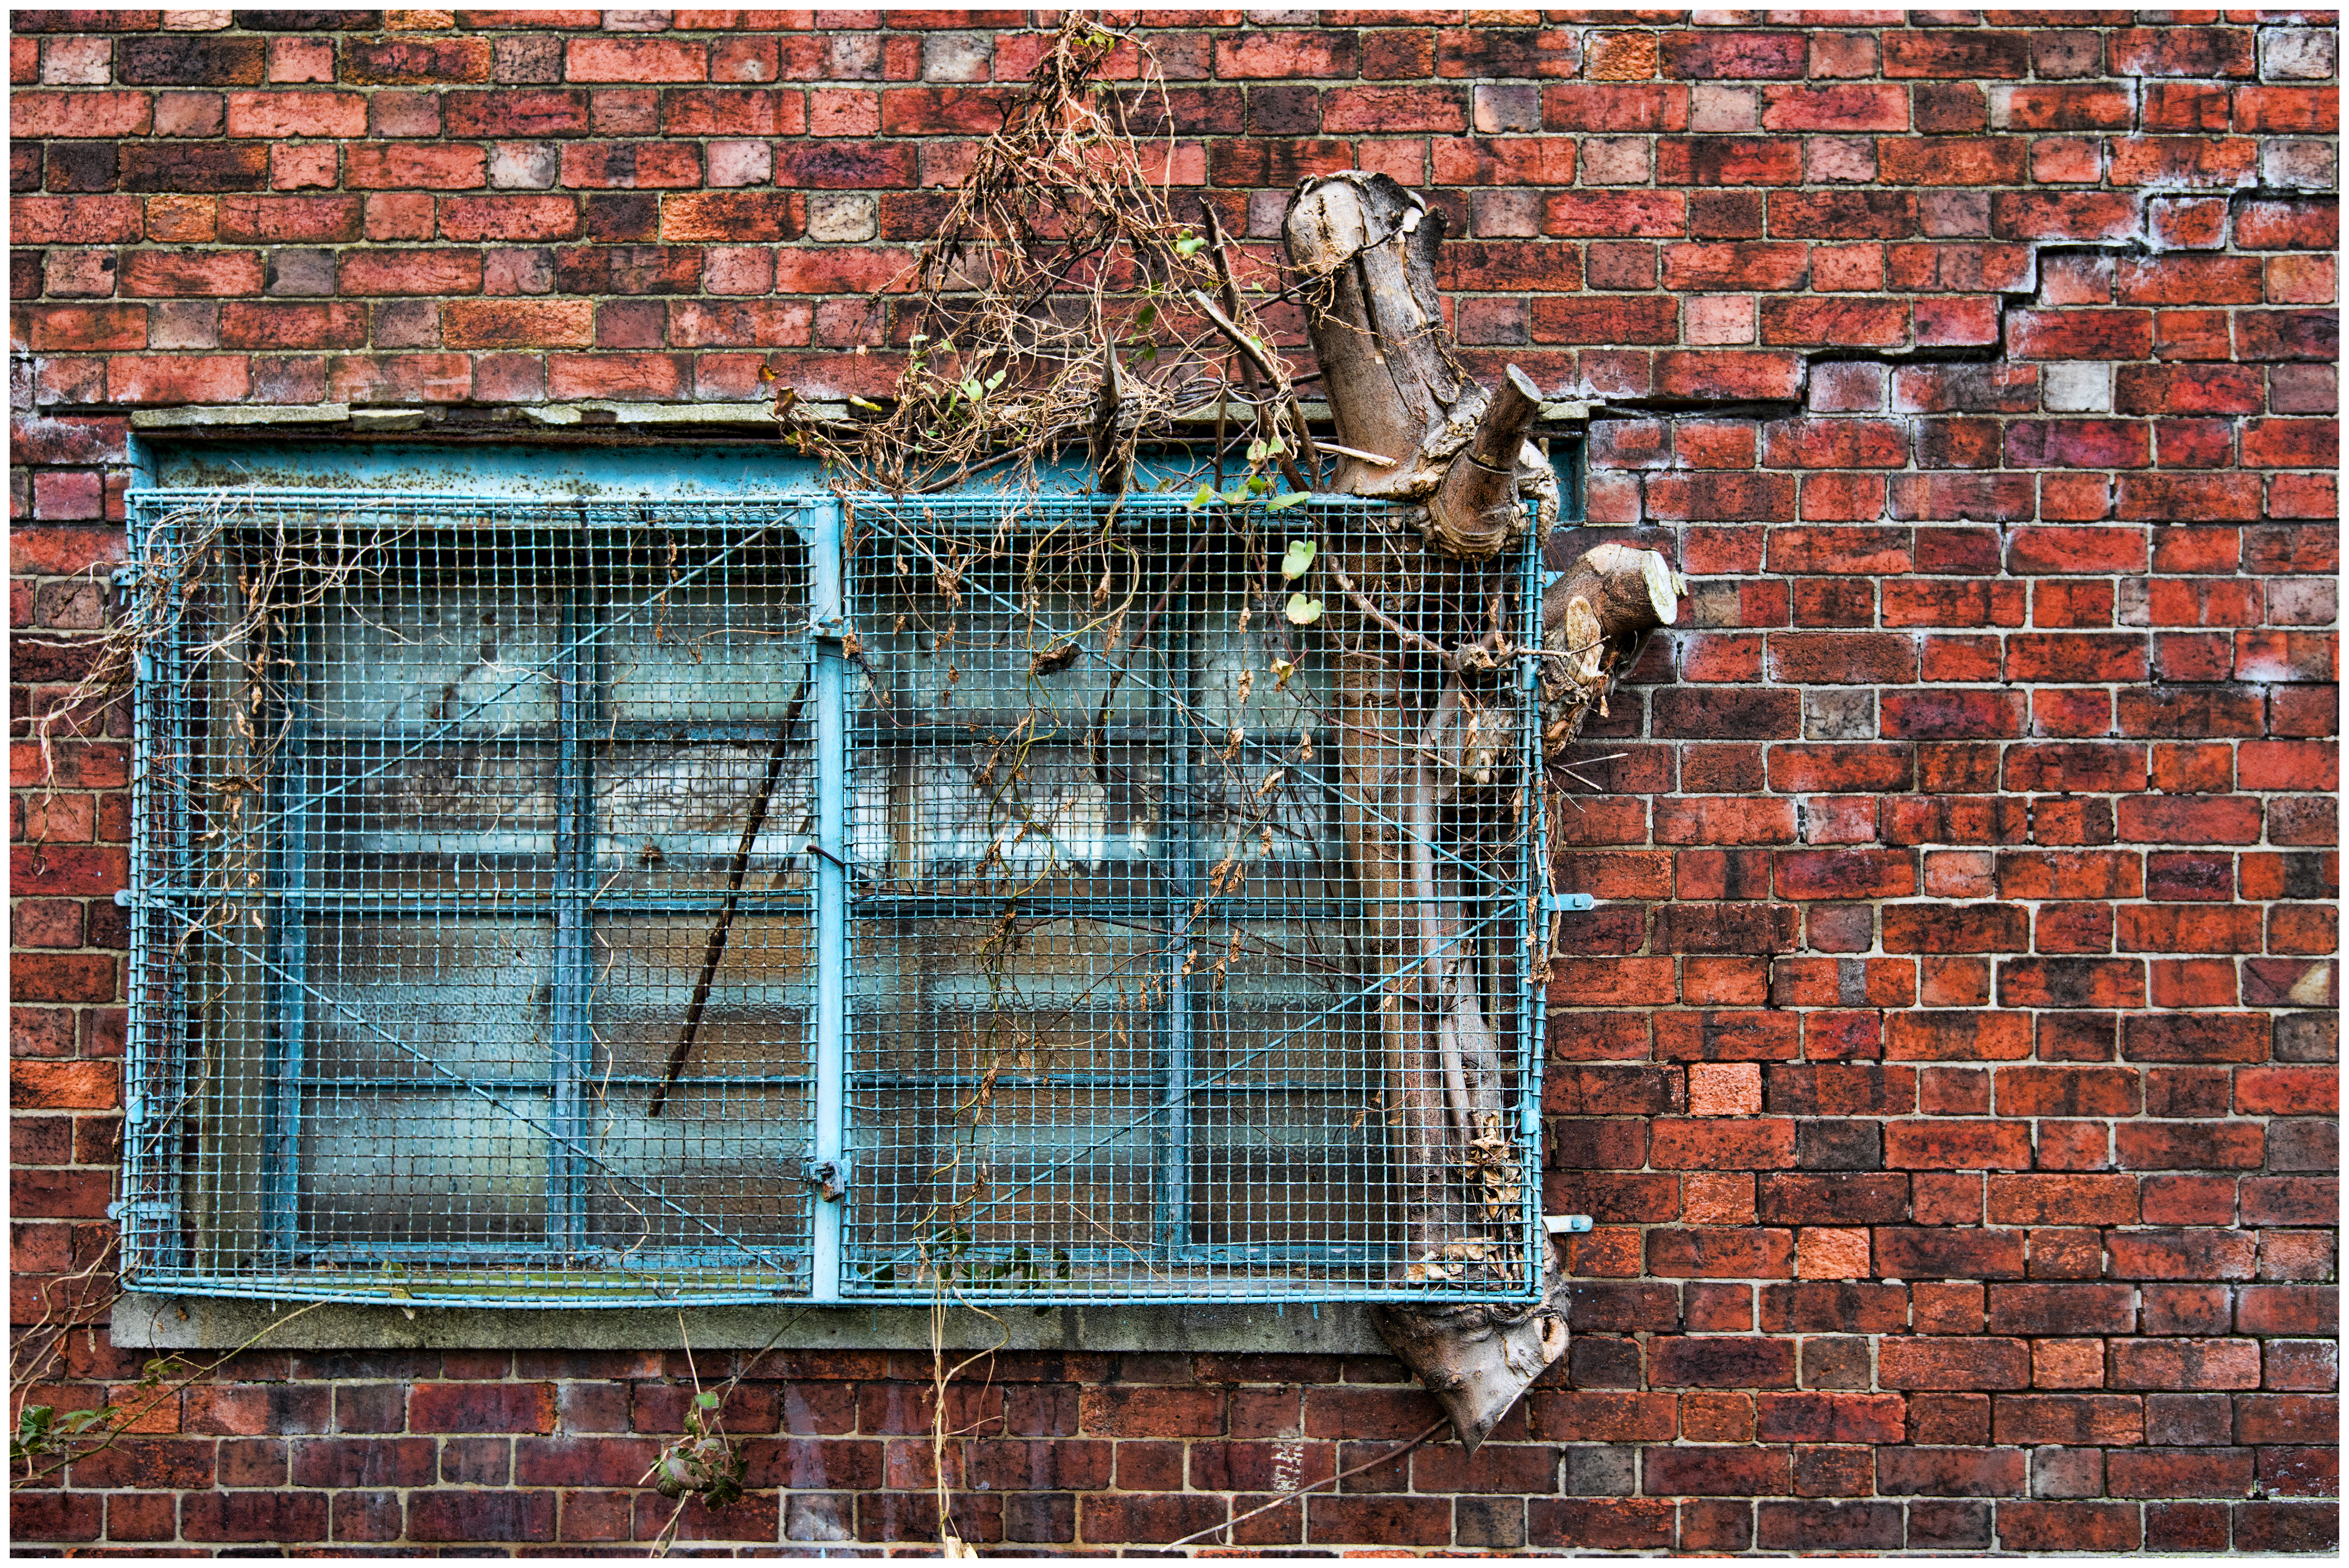
tree, nature, branch, wood, window, trunk, old, urban, wall, red, grow, metal, industrial, factory, blue, nikon, brick, security, material, grill, colour, art, vr, wakefield, fullframe, brickwork, safe, grown, d610, horbury, bizzare, urban area